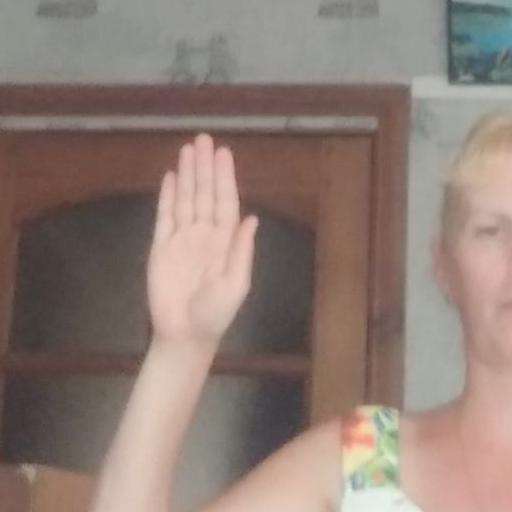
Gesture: stop